Ignatius Cooper Grubb

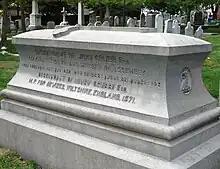
Ignatius Cooper Grubb's grave at Old Swedes in Wilmington

The next year, the new constitution reorganized the courts and abolished life tenure. Under the new structure, the Supreme Court consisted of a Chief Justice, one Associate Justice for each county, and one Associate Justice at large, all serving twelve year terms. Grubb was appointed to the at large position. While expanded, the court continued to use a unique "leftover-judge" system, where appeals were heard by a panel of three judges from either the Superior Court or the Court of Chancery who were not involved in the matter on appeal. Chief Justice James Pennewill, who headed the court after Ignatius retired, recollected that "Grubb wanted time, and much time, to think about the case and if he wrote the opinion, he did it with the utmost care. It was revised and re-revised until he believed it perfect in substance and form."